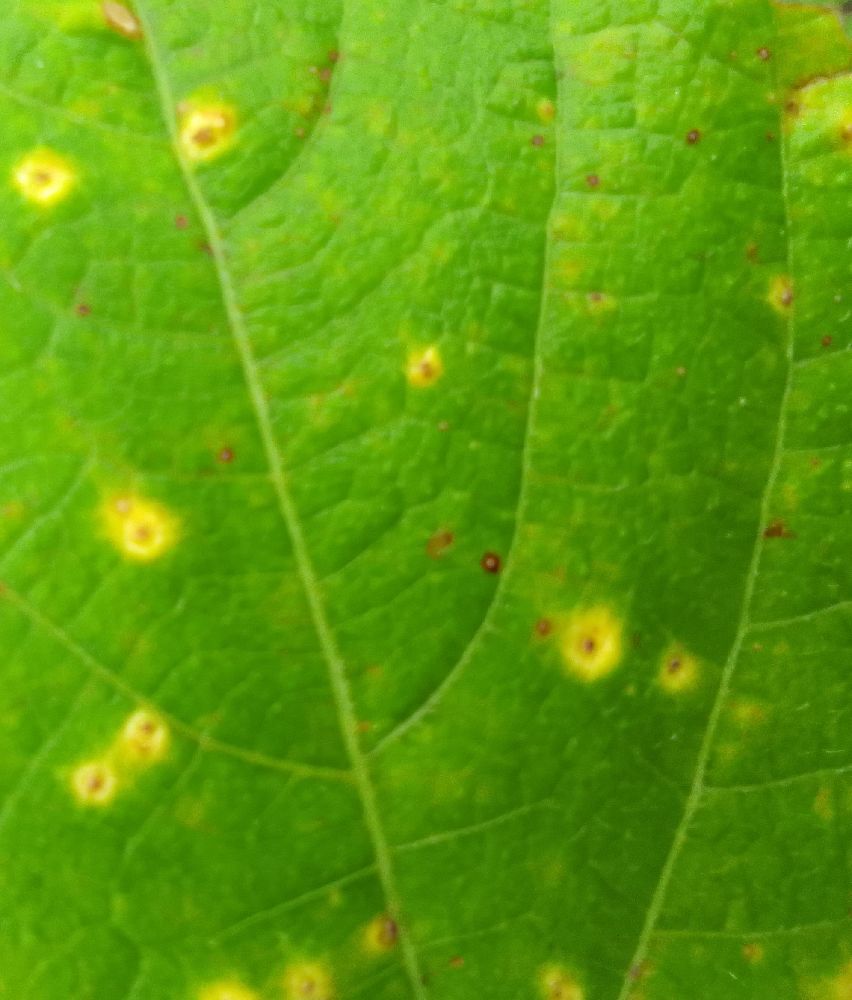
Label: rust